Dermatofibrosarcoma protuberans

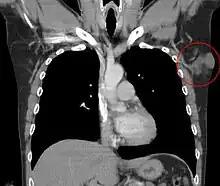
Dermatofibrosarcoma protuberans of the left axilla. CT, coronal reconstruction

DFSP is a malignant tumor diagnosed with a biopsy, when a portion of the tumor is removed for examination. In order to ensure that enough tissue is removed to make an accurate diagnosis, the initial biopsy of a suspected DFSP is usually done with a core needle or a surgical incision.